Town

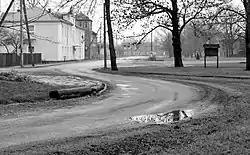
Mõisaküla is a small town in the southern part of Estonia, just next to the border of Latvia. The town's current population is less than 1,000 inhabitants.

The modern phenomenon of extensive suburban growth, satellite urban development, and migration of city dwellers to villages has further complicated the definition of towns, creating communities urban in their economic and cultural characteristics but lacking other characteristics of urban localities.